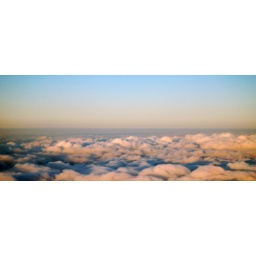
Shot from the plane on the way home from Hong Kong. Somewhere over the Pacific.